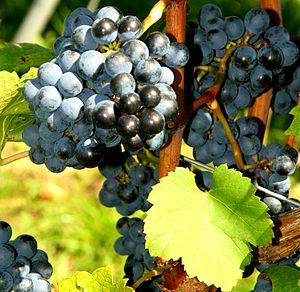
Le cabernet cubin N est un cépage de cuve de raisins noirs.